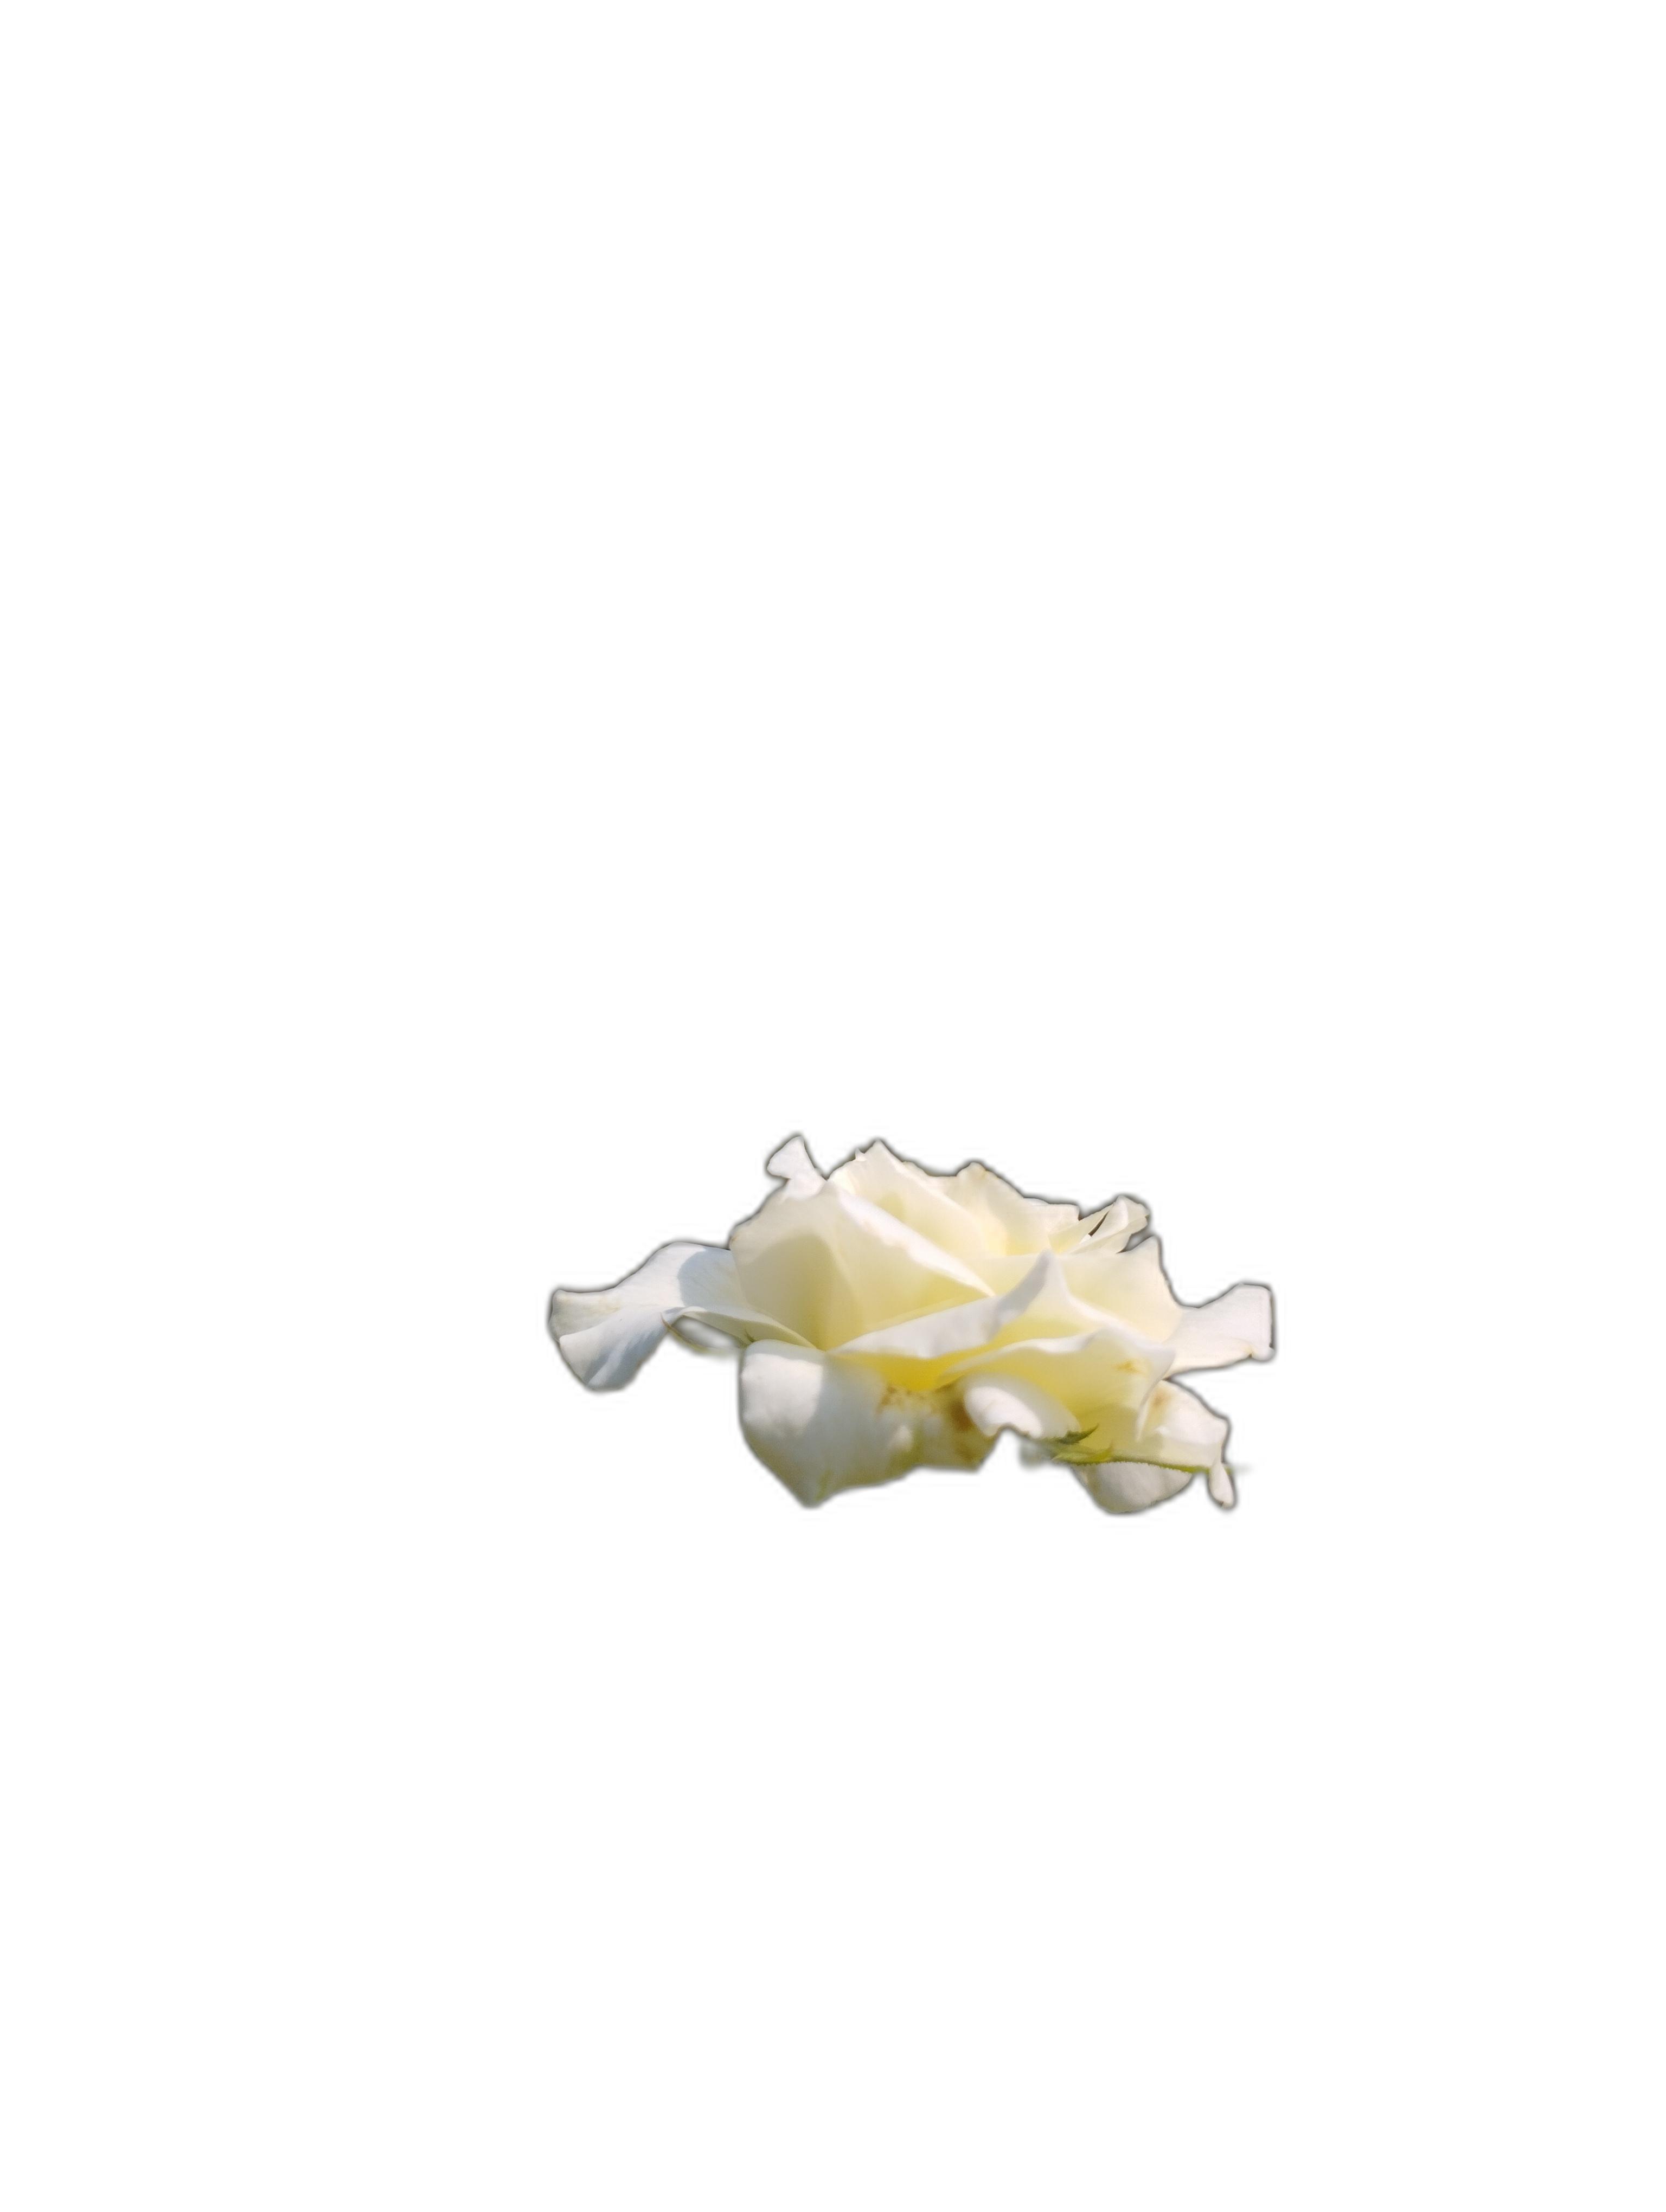
Label: Rose